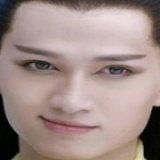
diễn viên Mã Khả